Question: Where is the kite?
Tambaya: Ina jirgin leda ɗin?
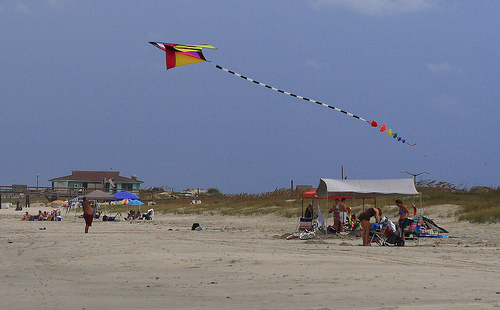
Answer: In the sky.
Amsa: A sararin samaniya.